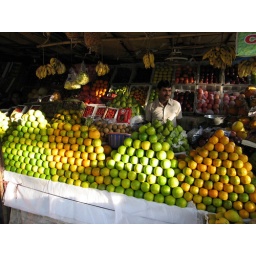
A fruit vendor in Bandra, Bombay (Mumbai), has stacked his oranges to please Egyptologists and material scientists everywhere.